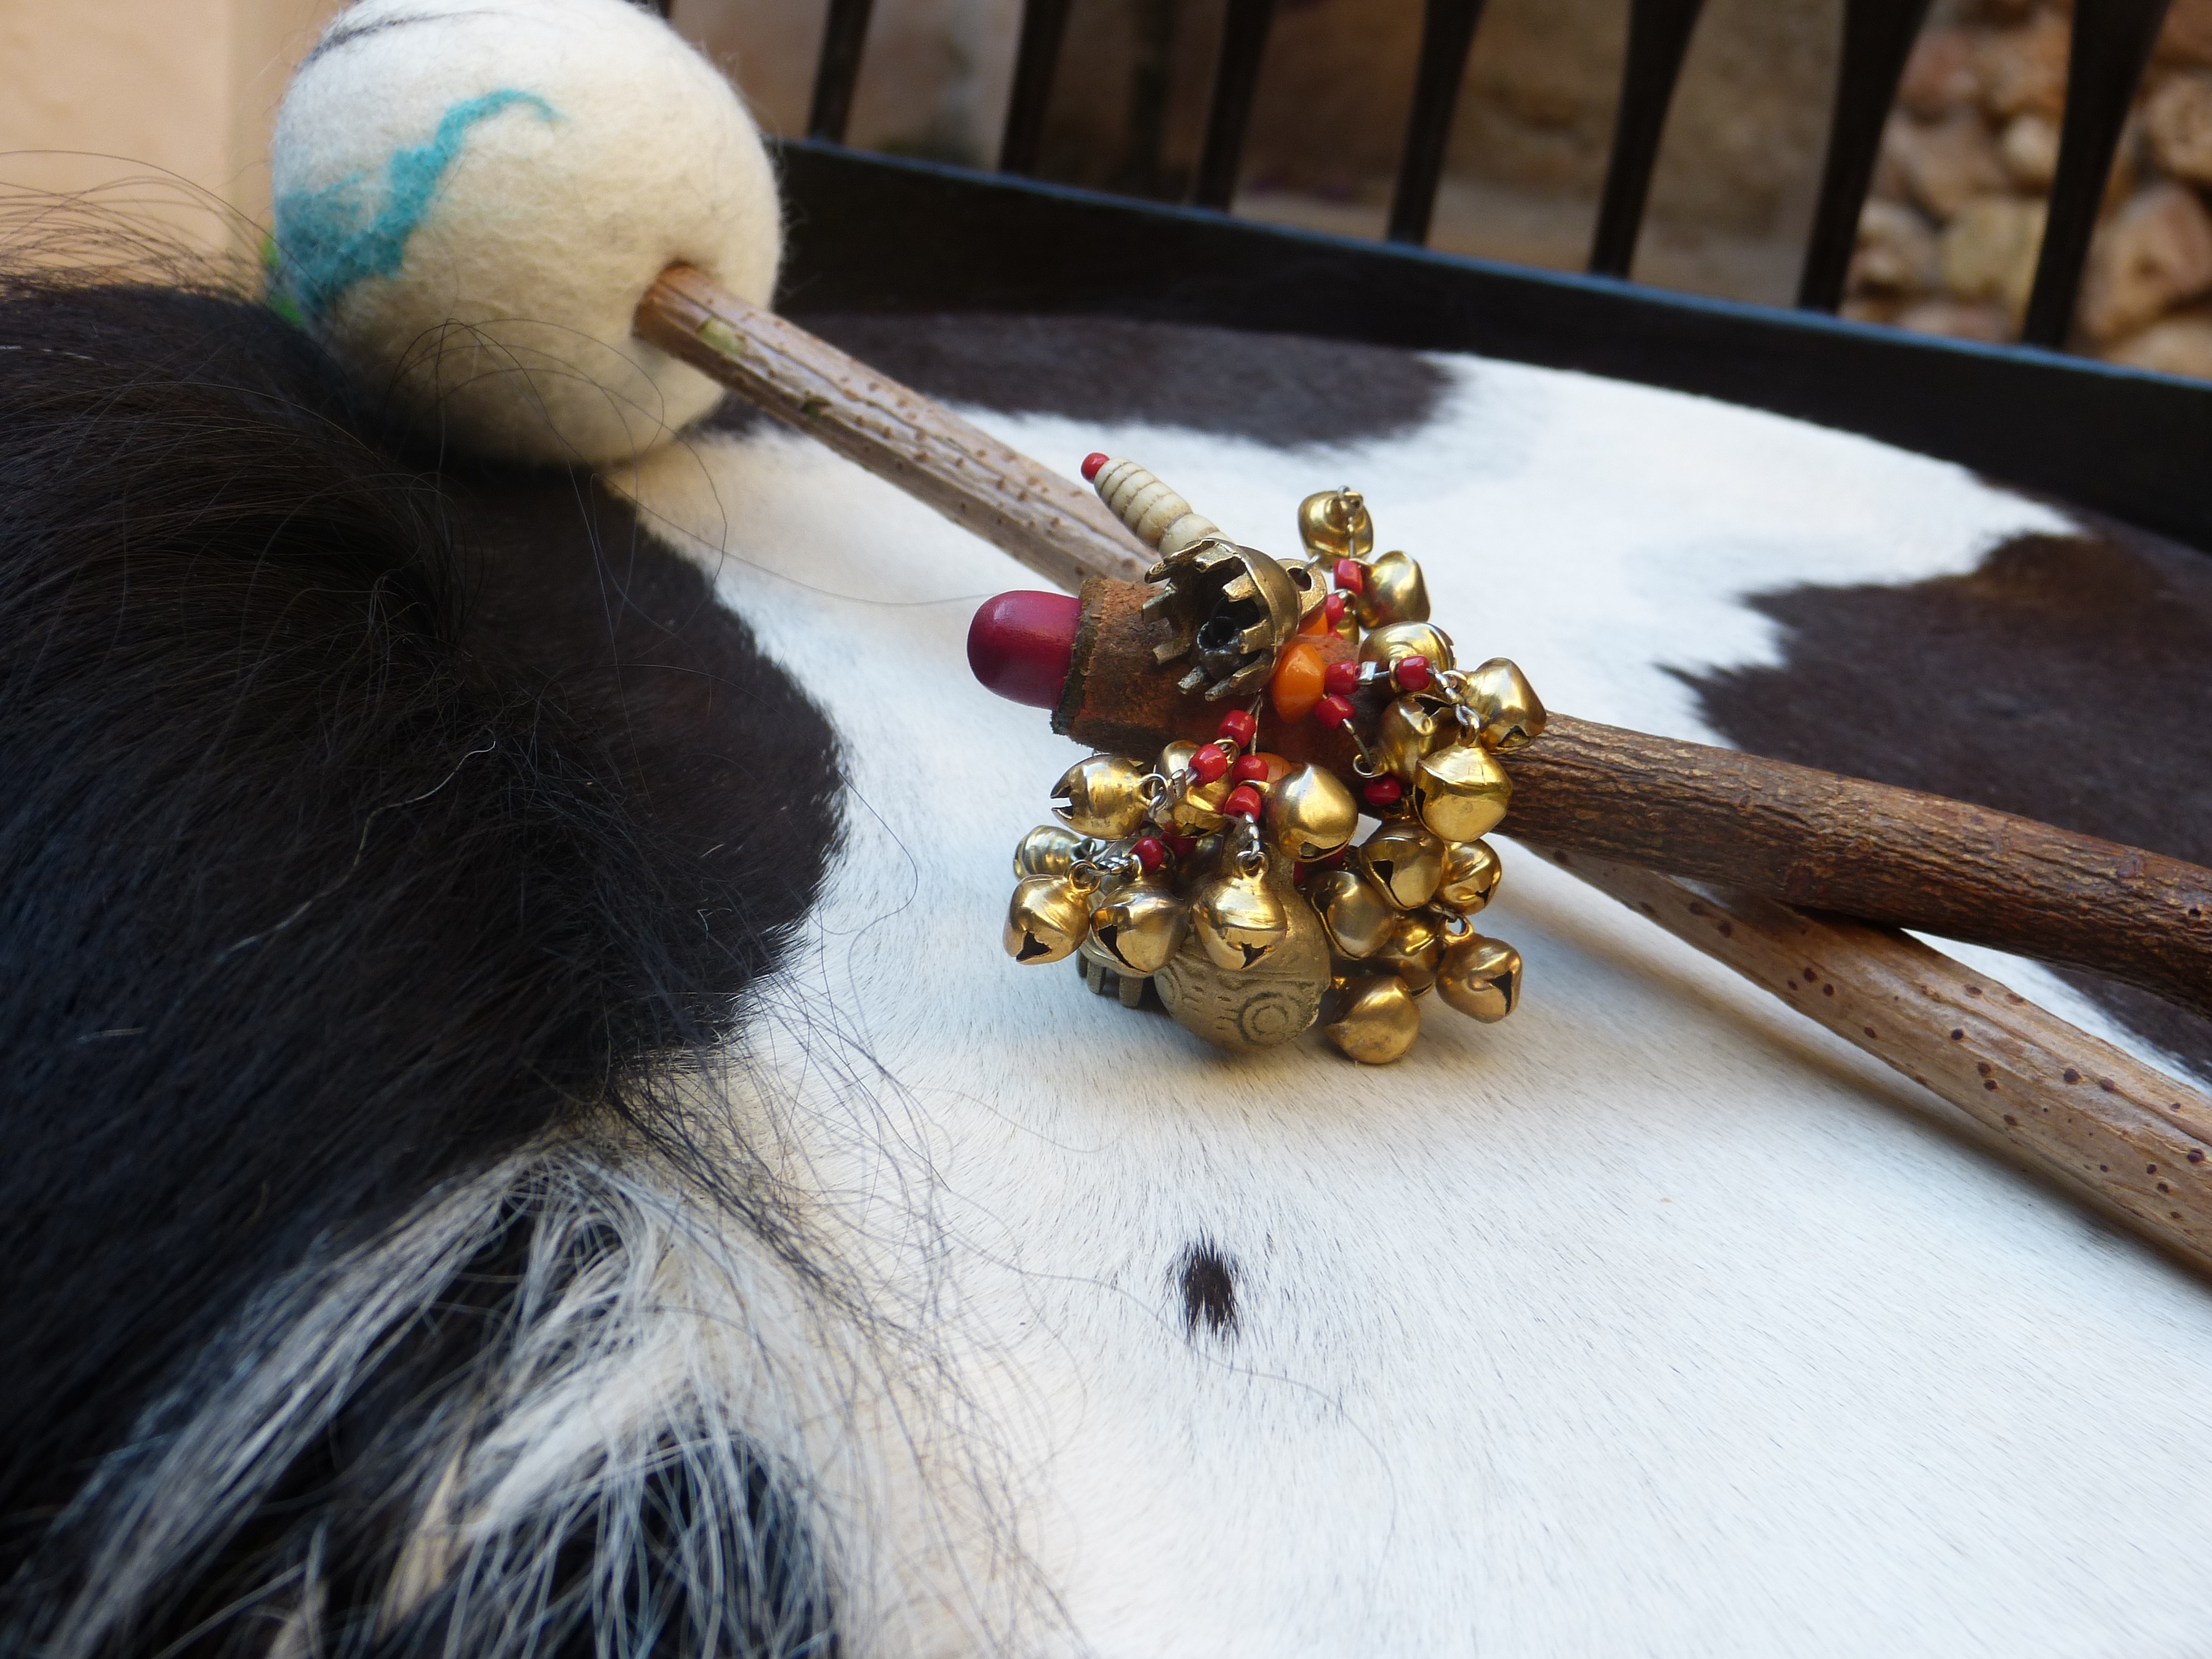
drum, material, jewellery, textile, art, rattle, shamanic, fashion accessory